Siege of Eindhoven (1583)

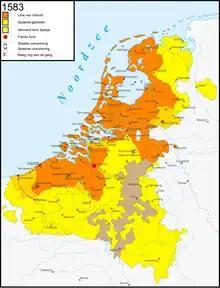
Battles and operations of the Eighty Years' War in 1583.

In late January, Don Alexander, stationed in the loyalist 's-Hertogenbosch, and after the show of the Duke of Anjou at Antwerp, decided to send a substantial force led by the Spanish commanders Karl von Mansfeld and Claude de Berlaymont to begin siege works at nearby Eindhoven, an important and strategic town of northern Brabant held by about 800 to 1,200 Scottish, French, and Dutch soldiers under the States' commander Hendrik van Bonnivet.